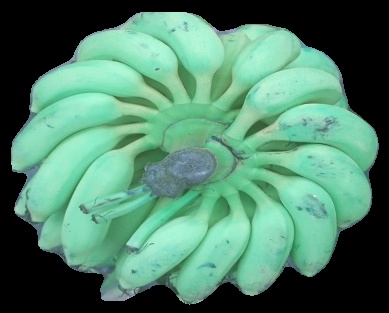
Variety: elakki-bale
Grade: grade2